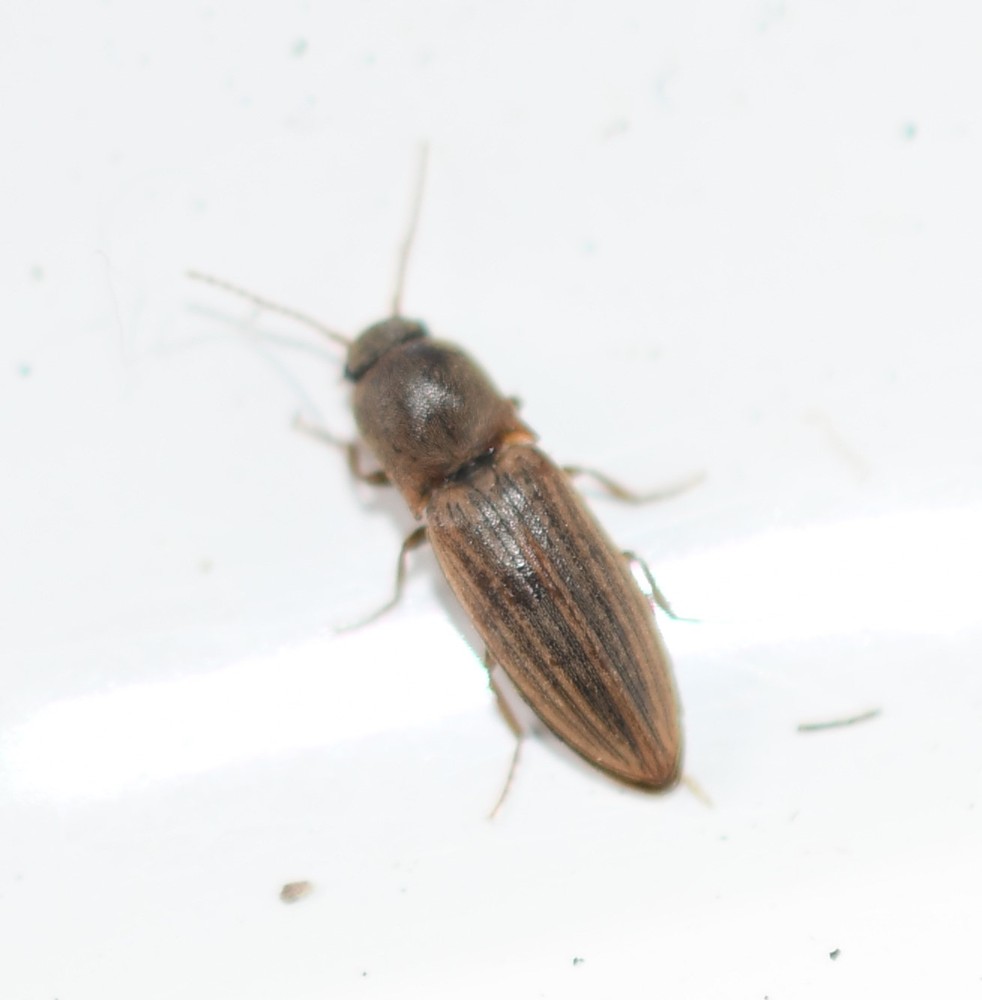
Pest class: clickbeetles_wireworms